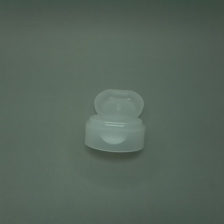
Color: white/transparent
Cap type: flip-top cap